Aarsdale Windmill

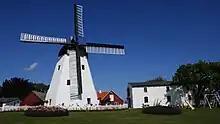
Aarsdale Windmill, Bornholm

Aarsdale Windmill is a smock windmill located on a hilltop on the southern fringe of Aarsdale, south of Svaneke on the Danish island of Bornholm. Constructed in 1877, it is still in operational condition although it is no longer in regular use.